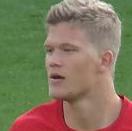
Age: 19